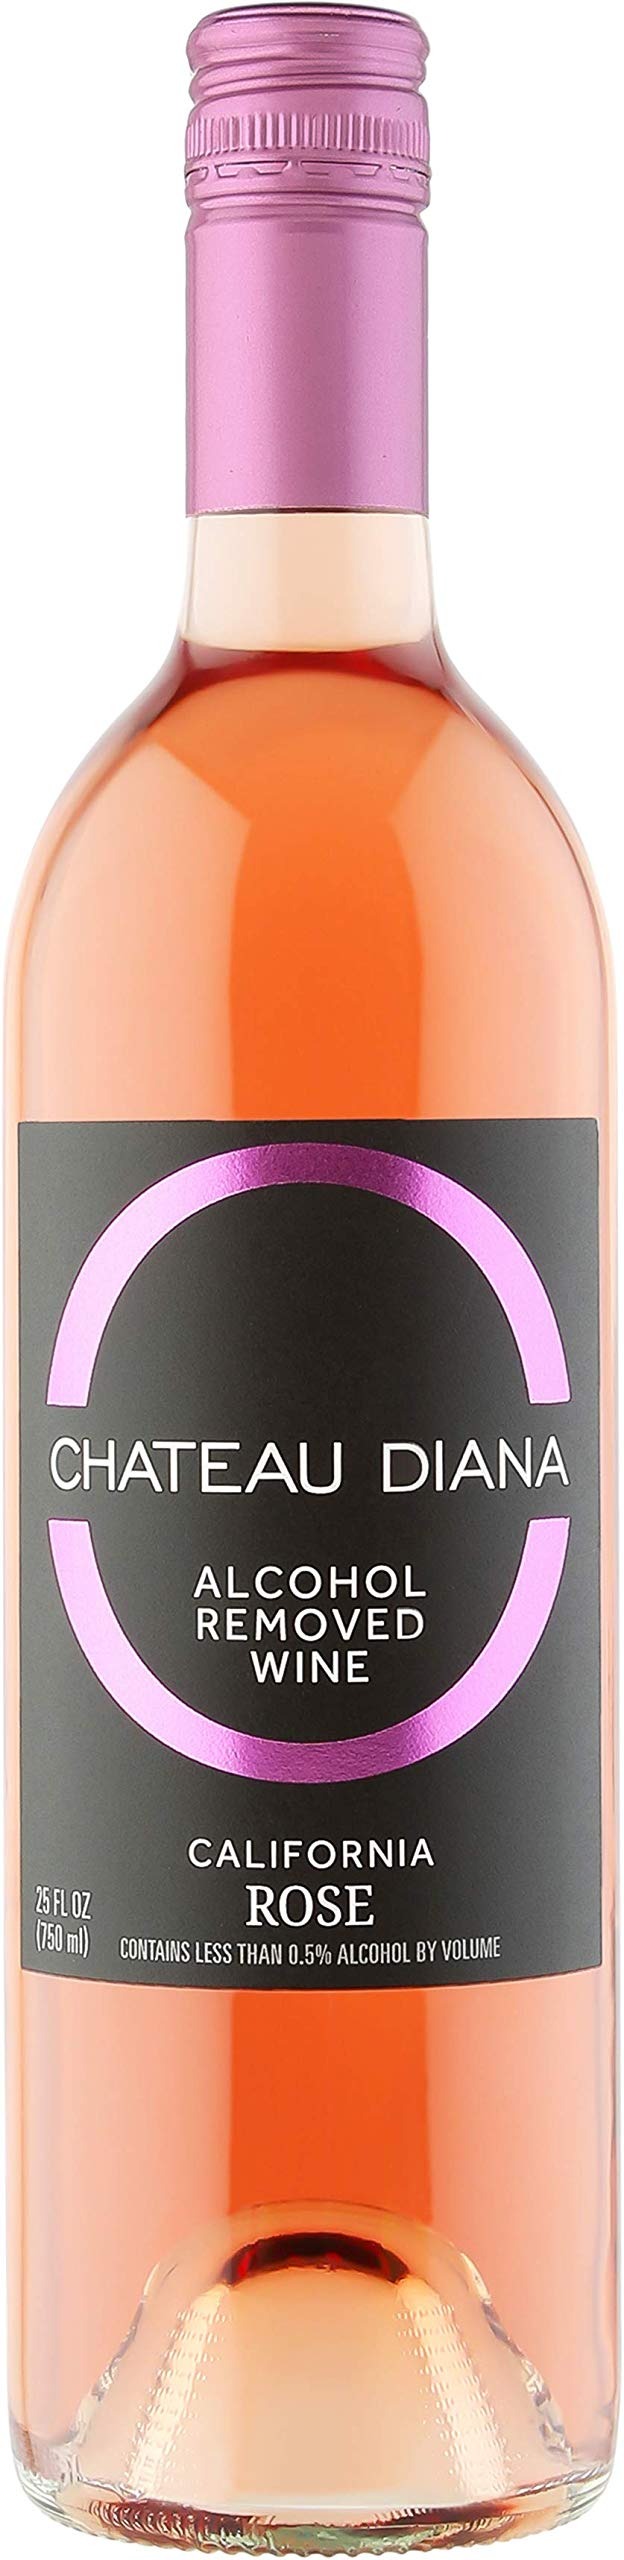
Item Name: Chateau Diana Zero - Alcohol Removed California Rose Wine
Bullet Point 1: 80 calories per serving.
Bullet Point 2: Sweet California rosé wine with the alcohol removed.
Bullet Point 3: Sober curious? Ready for Dru January!
Product Description: Chateau Diana Zero keeps all the fun and festivity of fresh fruity wines, without the alcohol. 80 calories per serving! Tasting Notes: The aromas of fresh cut flowers blossom in your glass. There's a balance of fruity sweetness and citrus acidity that makes it easy to sip chilled or pair with brunch in the sun. The texture fun and light, with a pleasant sweetness throughout. Food Pairings: The Chateau Diana Zero Rosé makes meal pairing easy. We like it with spicy noodles or blended with frozen fruit for a slushy on a warm day.
Value: 25.3605
Unit: Fl Oz

Price: 25